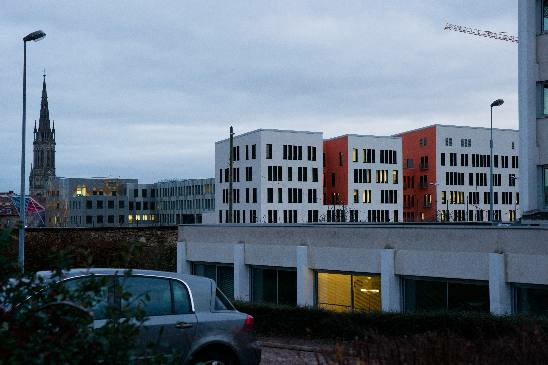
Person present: No